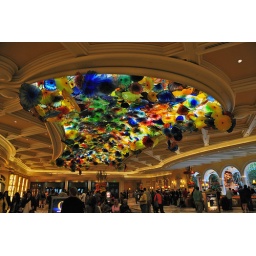
glass flowers in the lobby